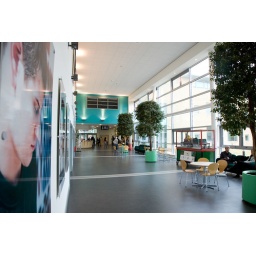
The Avenue, the main ground floor space in the Phoenix Building, Swindon College, North Star Avenue.